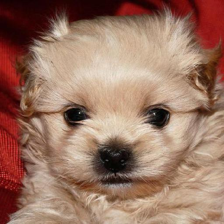
Label: animals